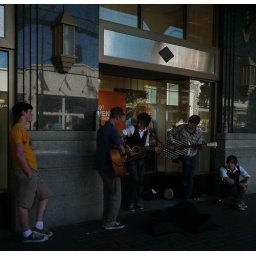
56_080716 Young guys rock out on street in Victoria